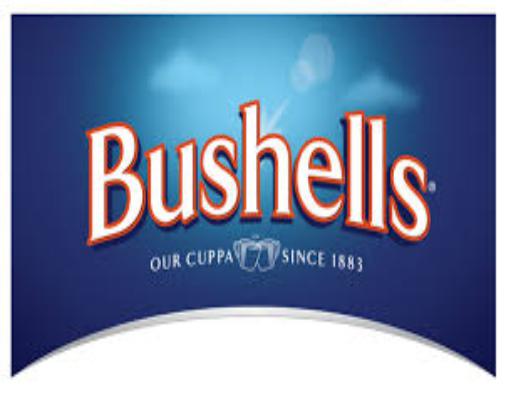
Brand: Bushells
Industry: Food